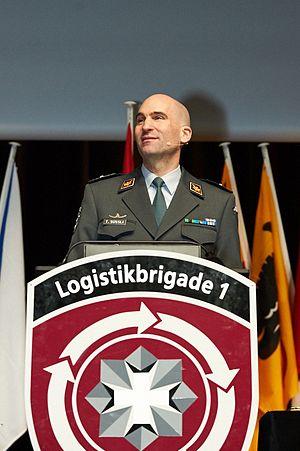
Thomas Süssli, originaire de Wettingen et né le 24 septembre 1966 à Zurich, est un officier général suisse. Il est le chef de l'Armée suisse depuis le 1ᵉʳ janvier 2020.